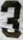
Number: 3